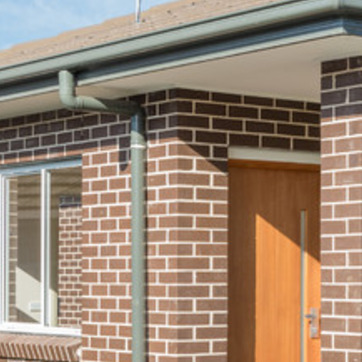
Material: brick